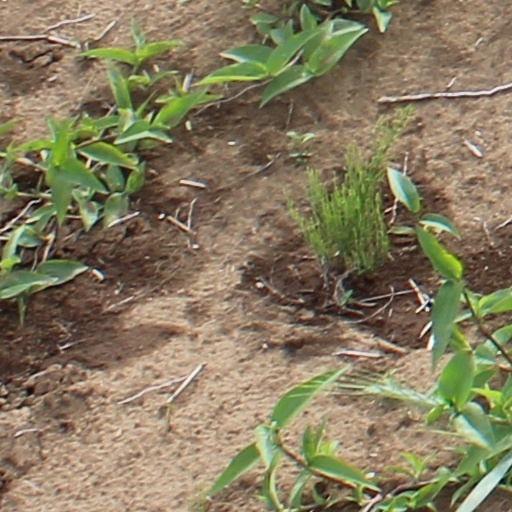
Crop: wheat